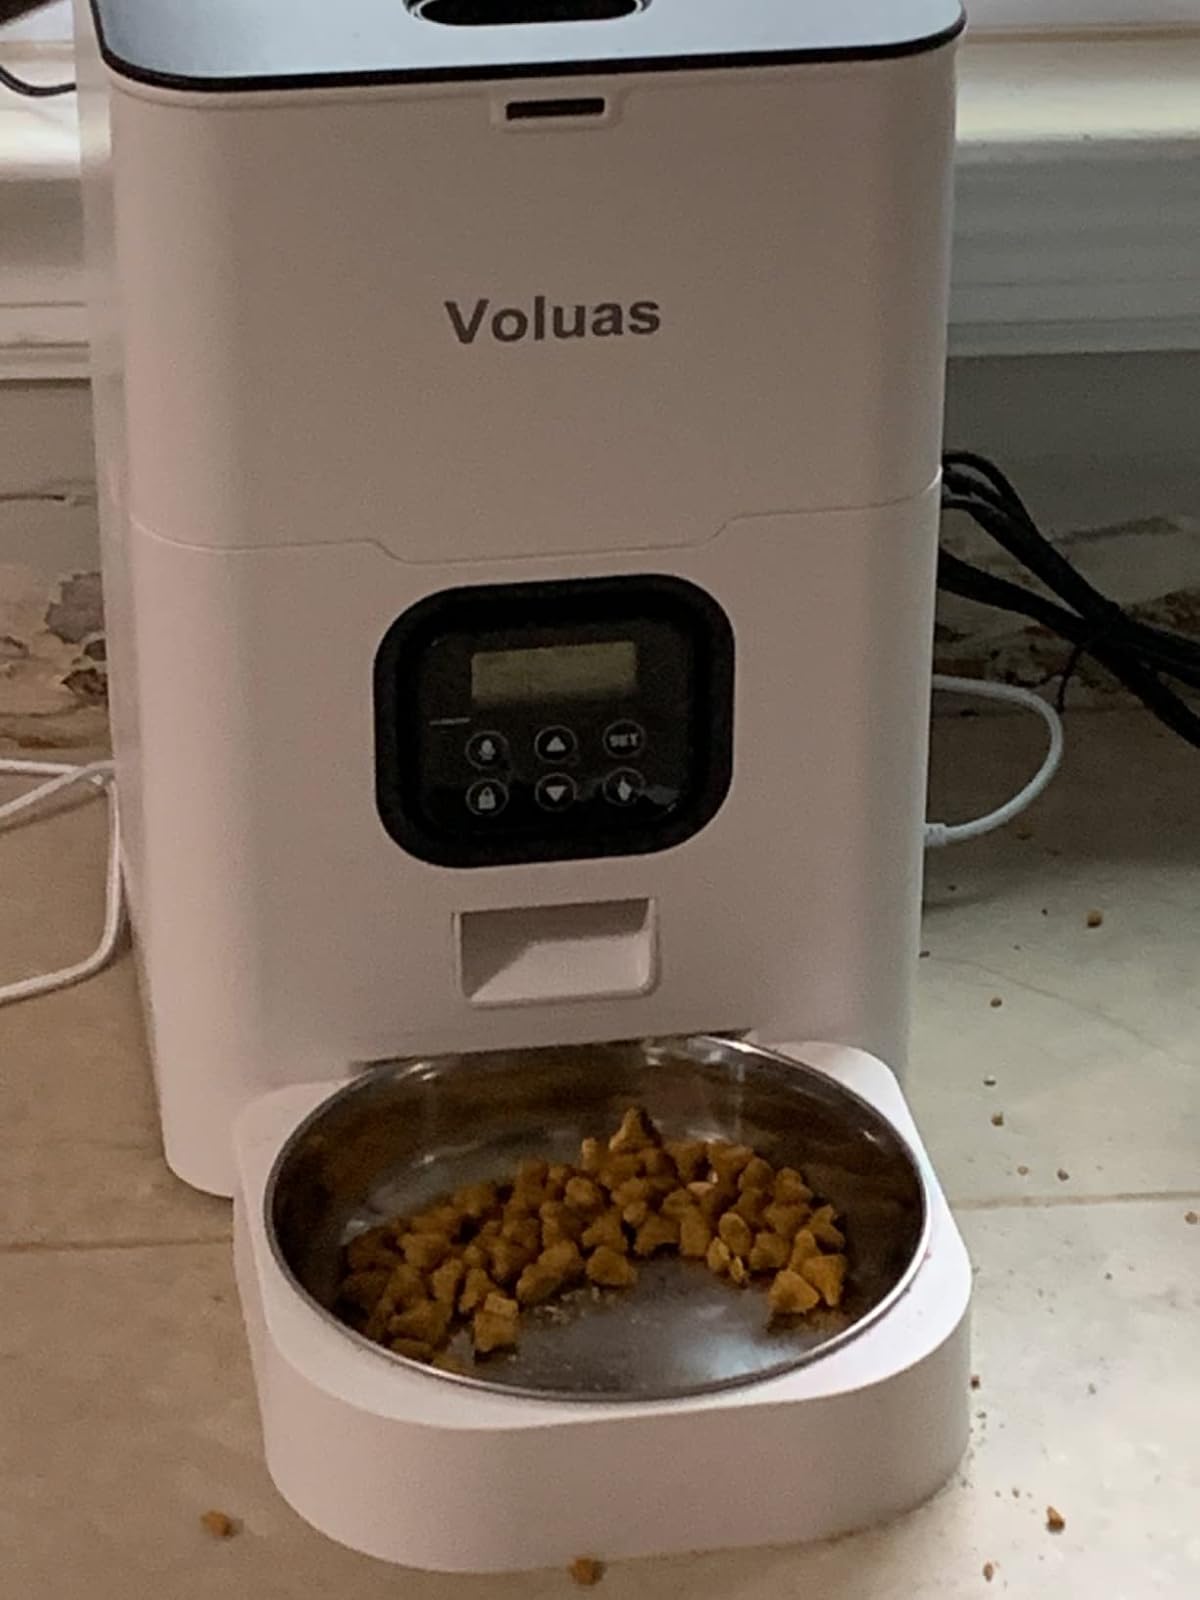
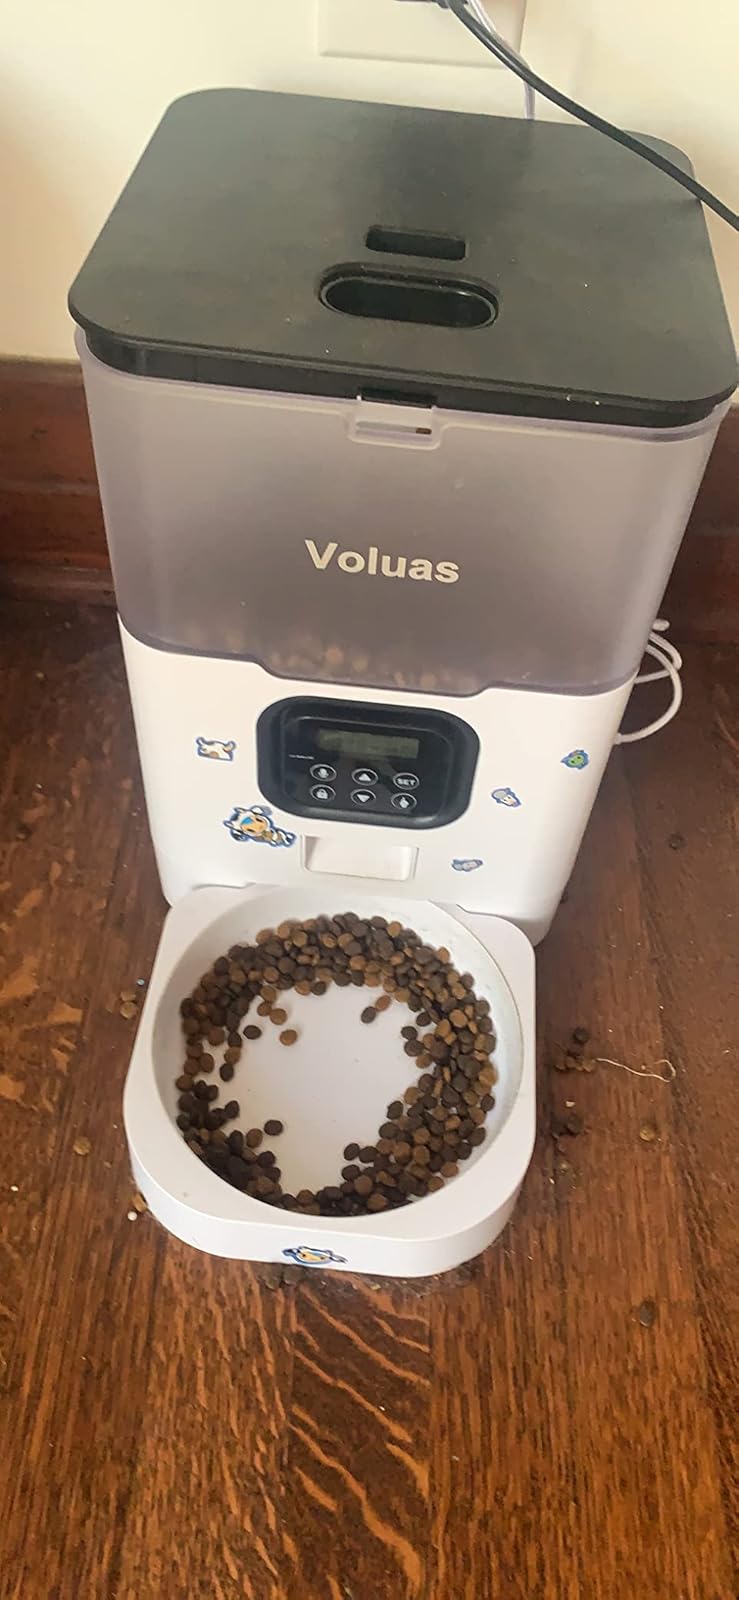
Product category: items_feeder
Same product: no